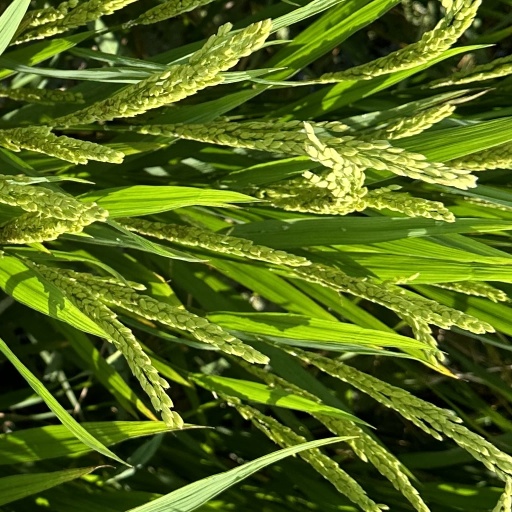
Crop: rice